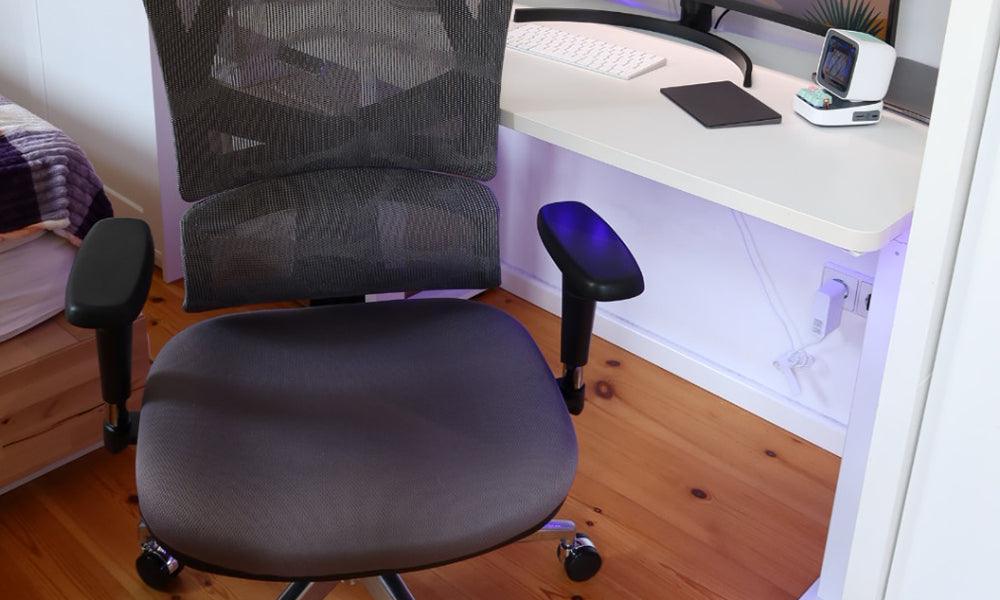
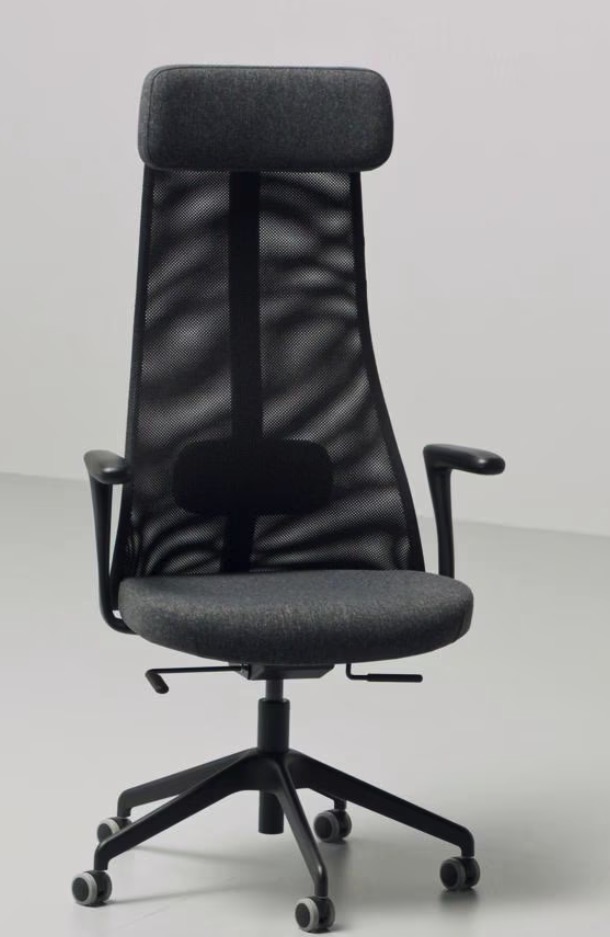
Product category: items_chair
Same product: no